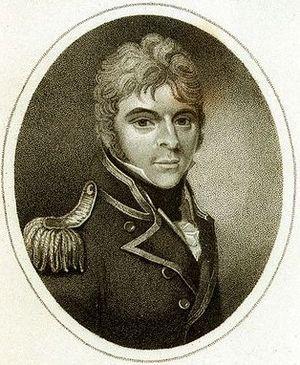
Capitaine Salusbury Pryce Humphreys.
L'USS Chesapeake était une frégate trois-mâts de 38 canons de l'United States Navy. Il s’agissait de l’une des six frégates originelles de l’US Navy dont la construction fut autorisée par le Naval Act of 1794. L'architecte de marine Joshua Humphreys a construit ces frégates afin d’en faire les navires capitaux de la jeune Navy. La Chesapeake devait en premier lieu être une frégate de 44 canons mais des retards de construction, le manque de matériel et des problèmes budgétaires ont obligé le charpentier de marine Josiah Fox à le modifier pour en faire un navire de 38 canons. L’USS Chesapeake fut lancée au chantier naval de Gosport le 2 décembre 1799 afin de participer directement à la quasi-guerre contre la France avant de prendre part à la première guerre barbaresque.
Salusbury Pryce Humphreys, né le 24 novembre 1778 en Angleterre à Clungunford et mort le 17 novembre 1845 à Cheltenham, était un officier de la Royal Navy qui a servi durant les guerres de la Révolution française, les guerres napoléoniennes et la guerre de 1812, atteignant le rang de rear-admiral.